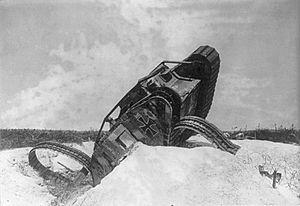
Le terme lutte antichar désigne les moyens militaires mis en œuvre pour combattre les véhicules blindés. Elle est née de la nécessité de développer une technologie et des tactiques pour détruire les chars pendant la Première Guerre mondiale.